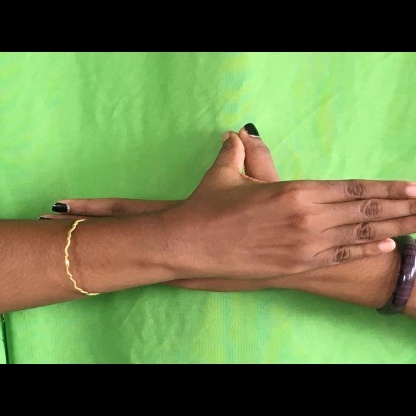
Mudra: Garuda